Venezuela

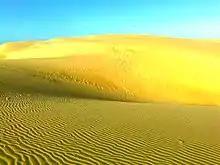
Médanos de Coro National Park, Paraguaná Peninsula, Falcón State, Venezuela

Situated in northwestern Venezuela, the Lara-Falcón Highlands exhibit a terrain defined by plateaus and rolling hills. These highlands provide a significant contrast to the surrounding lowlands and coastal areas. The relief is characterized by gently sloping plateaus that support agriculture, including coffee and cacao cultivation. This region's semi-arid climate and picturesque landscapes make it an important agricultural and tourism center.